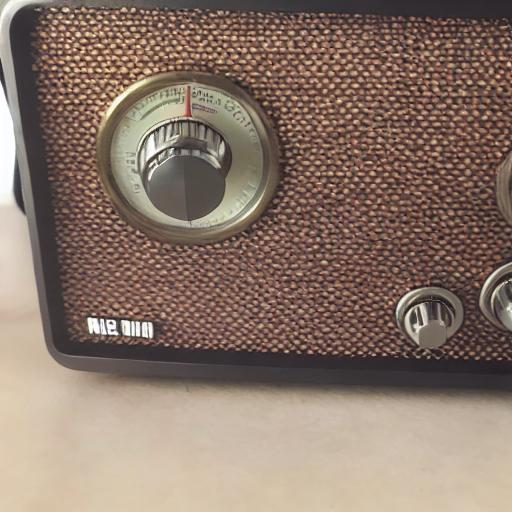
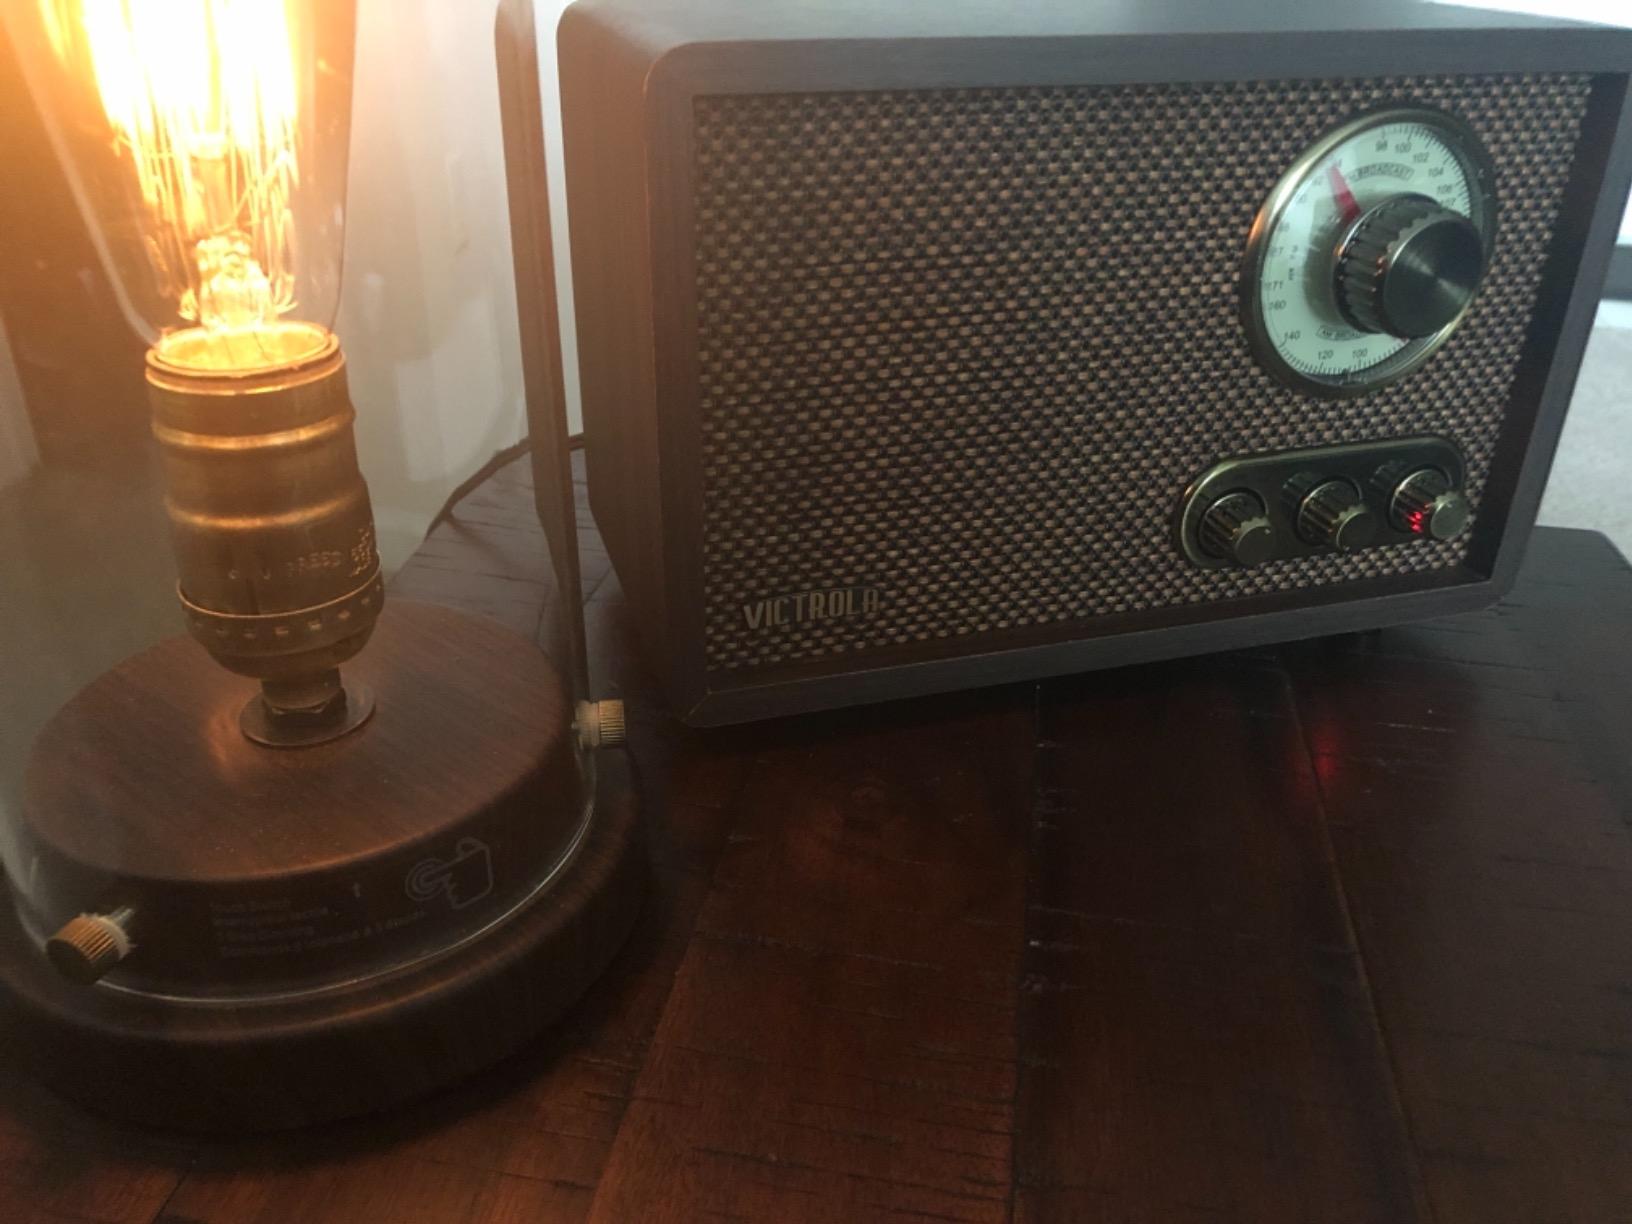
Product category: radio
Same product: no